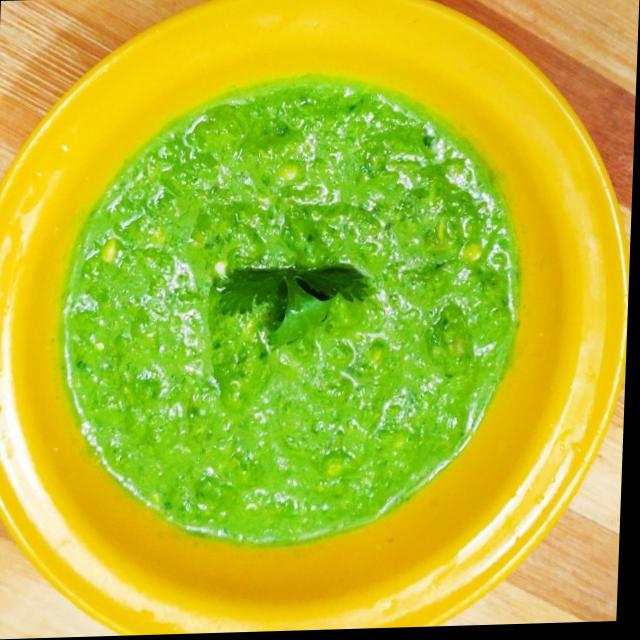
Dish: green_chutney